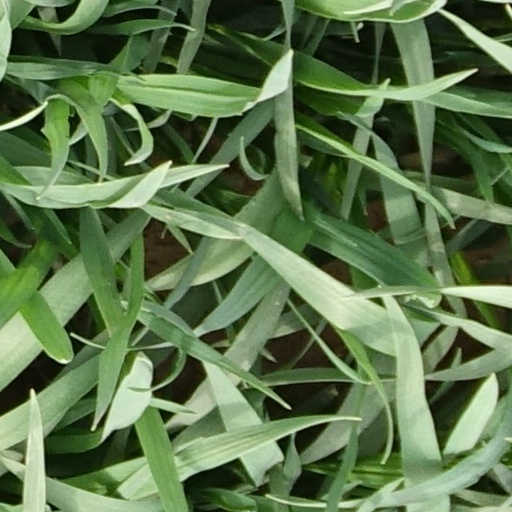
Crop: wheat